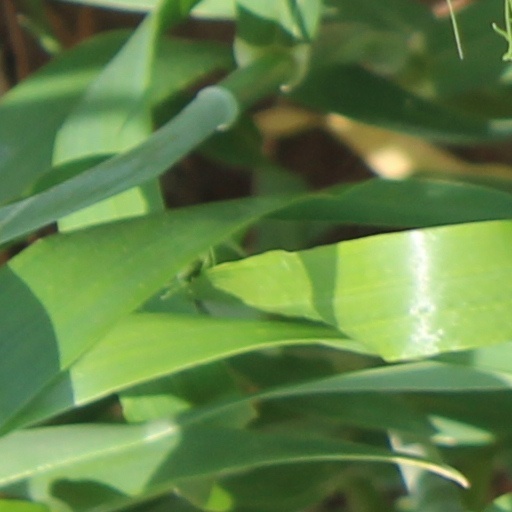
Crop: wheat